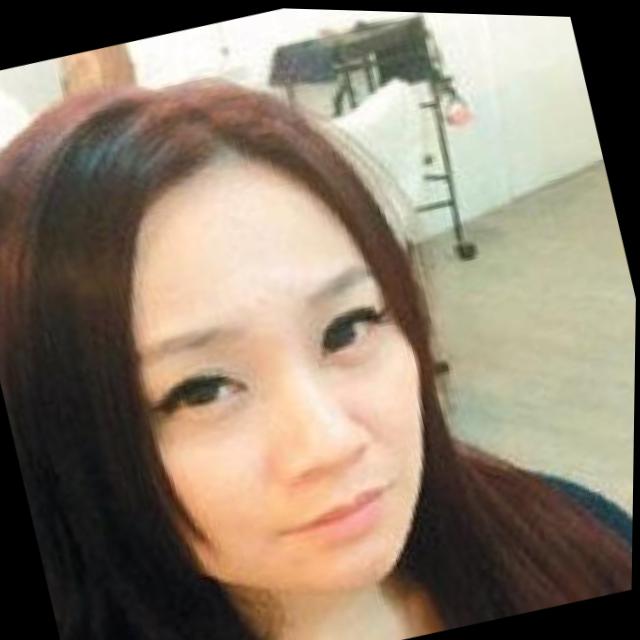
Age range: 21-44